City of the Dead (Cairo)

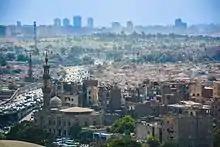

Today, the area east of Imam al-Shafi'i's mausoleum is a densely populated neighborhood named after him, the eastern part of which is also known as al-Tunsi. In 1907 it was incorporated into the city's transit network via a streetcar (no longer extant) that ran from Imami al-Shafi'i Square (in front of the mosque) to the Pyramids in the west, thus promoting its development. The area is also the site of other monuments: notably, the Hosh al-Basha, the lavish 19th-century mausoleum of Muhammad Ali's family, is just west of Imam al-Shafi'i's mausoleum. A number of lesser-known Fatimid-era funerary monuments, featuring architectural similarities with the Mashhad of Sayyida Ruqayya to the north, are also documented. The UNESCO World Heritage Site entry for Historic Cairo lists the area as the "Al-Imam ash-Shaf'i Necropolis".